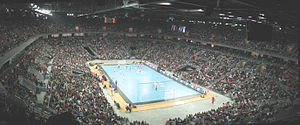
Arena Zagreb
Panoramaudsigt over Arena Zagreb
Arena Zagreb er en multibrugssportshal, som ligger i den sydvestlige del af Zagreb i Kroatien. Hallen blev brugt til VM i håndbold 2009 og EM i håndbold 2018.